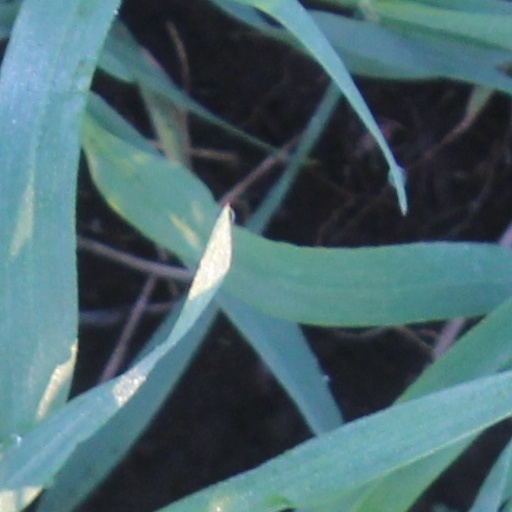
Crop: wheat